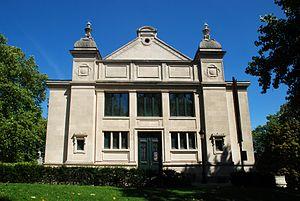
Belgique - Bruxelles - Bibliothèque Solvay
Francis Metzger, né le 22 octobre 1957 à Watermael-Boitsfort, est un architecte belge contemporain. Il se partage entre son atelier d'architecture, MA² - Metzger & Associés Architecture et ses activités académiques, à la Faculté d'architecture de l'Université libre de Bruxelles. Depuis 1983, l'architecte, diplômé de l'I.S.A.V.H. - Institut Supérieur d’Architecture Victor Horta, se voit confier divers projets de constructions contemporaines et de restaurations de bâtiments remarquables, souvent classés.
Constant Bosmans est un architecte belge né à Malines le 3 avril 1851 et mort à Schaerbeek le 25 décembre 1936. Son beau-frère, Henri Vandeveld - à ne pas confondre avec le célèbre architecte pionnier de l'Art nouveau Henry Van de Velde - est lui aussi architecte, né le 25 mai 1851 et mort en février 1929.
La Bibliothèque Solvay est un bâtiment de style éclectique et Art nouveau édifié en 1902 sur le territoire de la Ville de Bruxelles par les architectes Constant Bosmans et Henri Vandeveld.
Le parc Léopold est un site bruxellois constitué d'un espace public et de bâtiments historiques. Il est situé dans la vallée du Maelbeek, en bordure de la commune d’Etterbeek, au pied du quartier européen et du Muséum des sciences naturelles de Belgique.